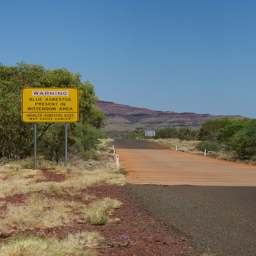
A warning sign on the side of the road.
there is a sign on the side of the road.
A yellow sign sitting on the side of a road.
A yellow warning sign is near a deserted road.
A yellow warning sign is standing next to a road.
a street sign on a dirt road near trees